Lightship

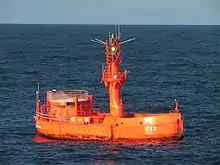
"FS3" at position "German Bight"

The first United States lightship was established at Chesapeake Bay in 1820, and the total number around the coast peaked in 1909 with 56 locations marked. Of those ships, 168 were constructed by the United States Lighthouse Service and six by the United States Coast Guard, which absorbed it in 1939. From 1820 until 1983, there were 179 lightships built for the U.S. government, and they were assigned to 116 separate light stations on four coasts (including the Great Lakes).